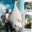
Label: flatfish